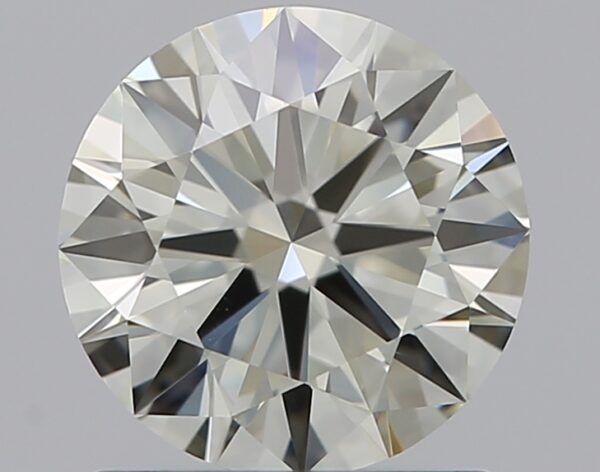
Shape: round
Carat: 1.01
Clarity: VS2
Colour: N
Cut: EX
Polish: EX
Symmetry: EX
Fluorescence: N
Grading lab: GIA
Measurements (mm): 6.46 x 6.49 x 3.89